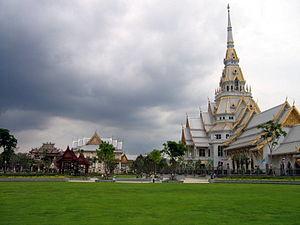
Chachoengsao est une ville de la région Est de la Thaïlande, chef-lieu de la province de Chachoengsao.
Wat Sothonwararam est un temple de la province de Chachoengsao en Thaïlande. Situé dans la municipalité de Mueang Chachoengsao, à côté de la rivière Bang Pakong, il fut initialement nommé « Wat Hong » et fut construit à la fin de la période d'Ayutthaya.